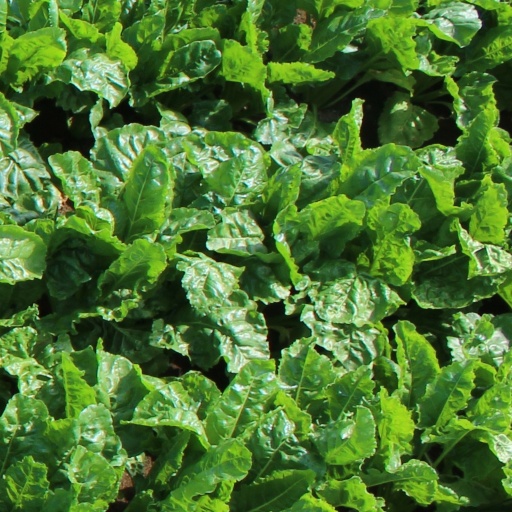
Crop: sugar beet